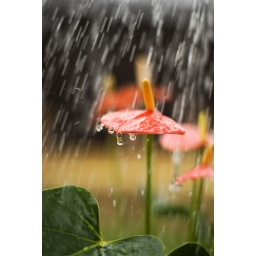
Produced as part of series of images themed on water. ( originally black and white but preferred it in colour)